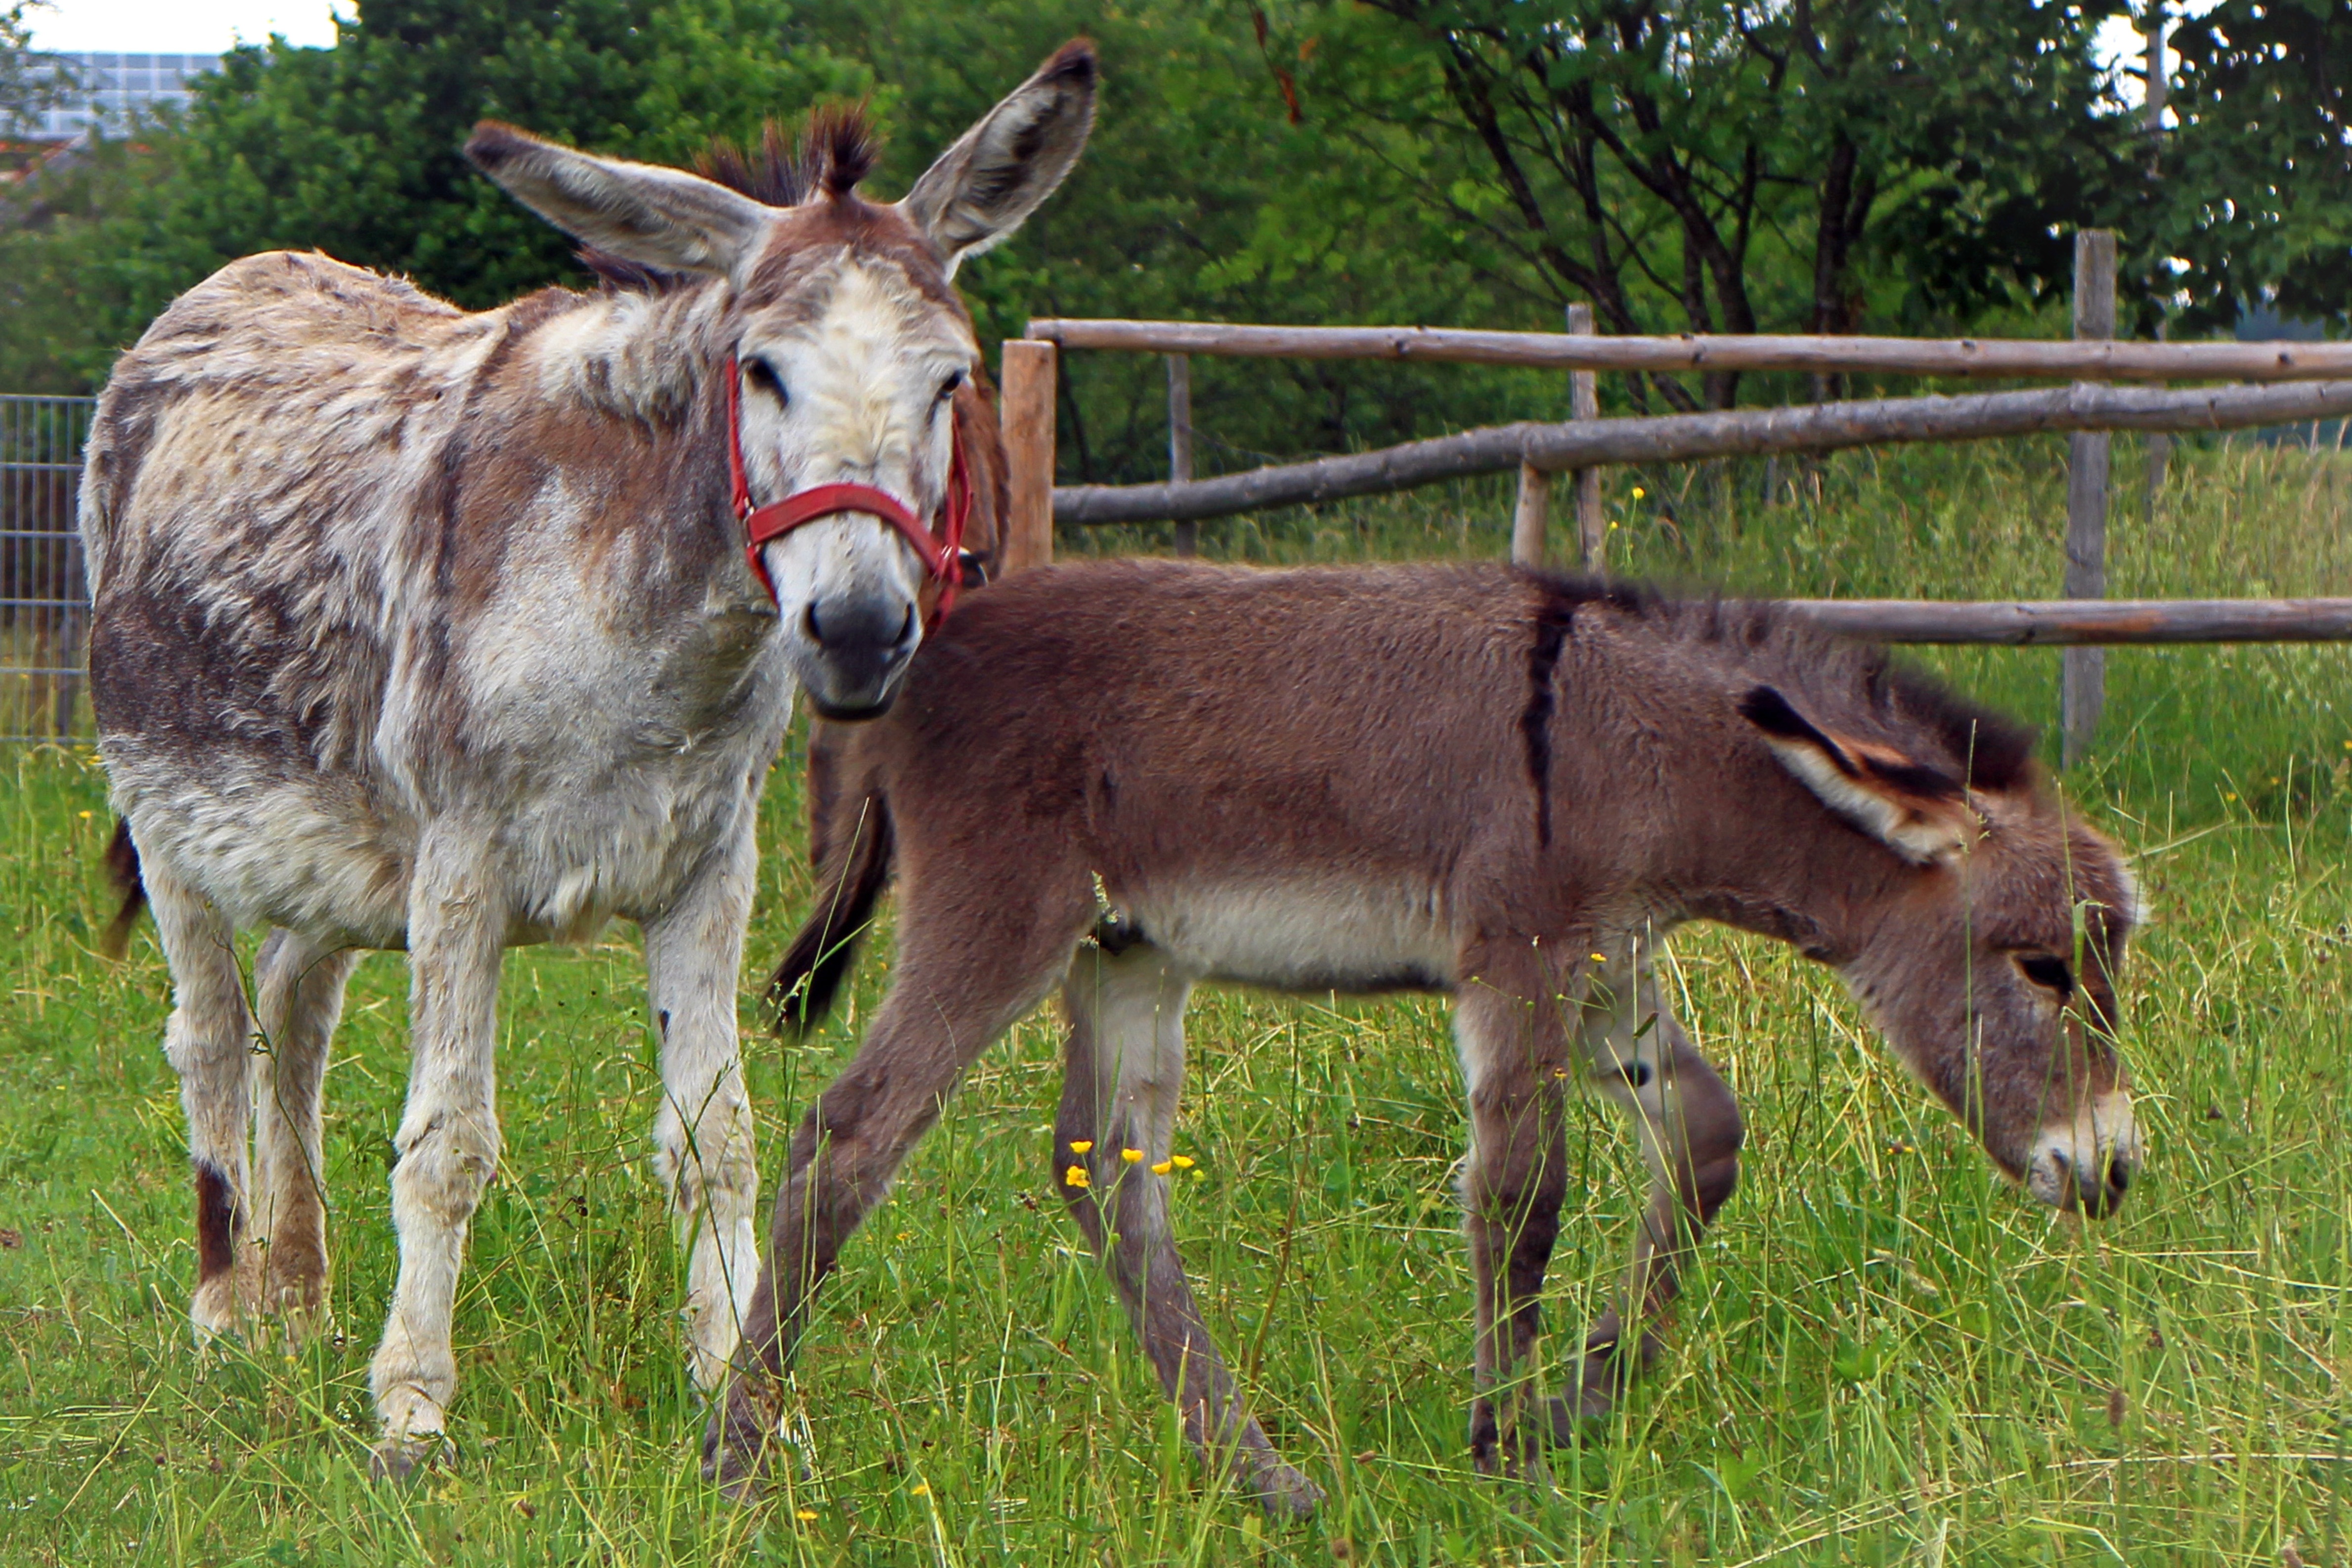
meadow, animal, wildlife, herd, pasture, grazing, horse, mammal, child, baby, fauna, donkey, eyes, mother, ears, head, vertebrate, mare, foal, animal world, colt, mule, pack animal, donkey foal, horse like mammal, mustang horse